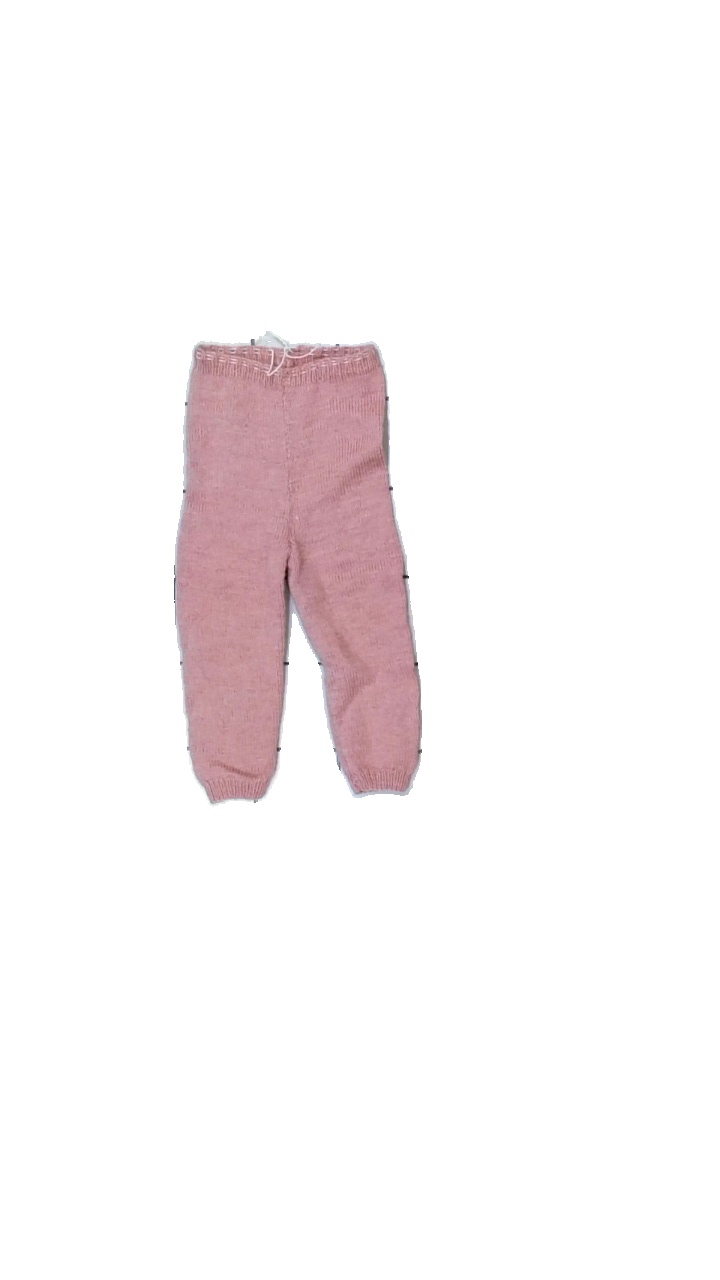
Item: Trousers (Children)
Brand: Missing
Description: rosa stickade byxor
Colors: Pink
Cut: Regular
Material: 63% acrylic 37% wool
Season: All
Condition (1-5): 5
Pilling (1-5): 5
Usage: Reuse
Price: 50-100